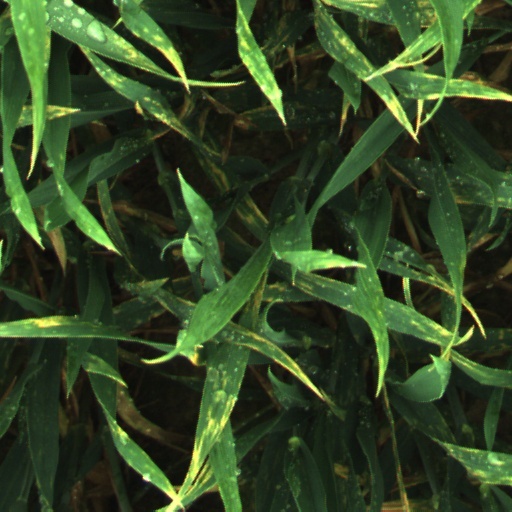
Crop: wheat